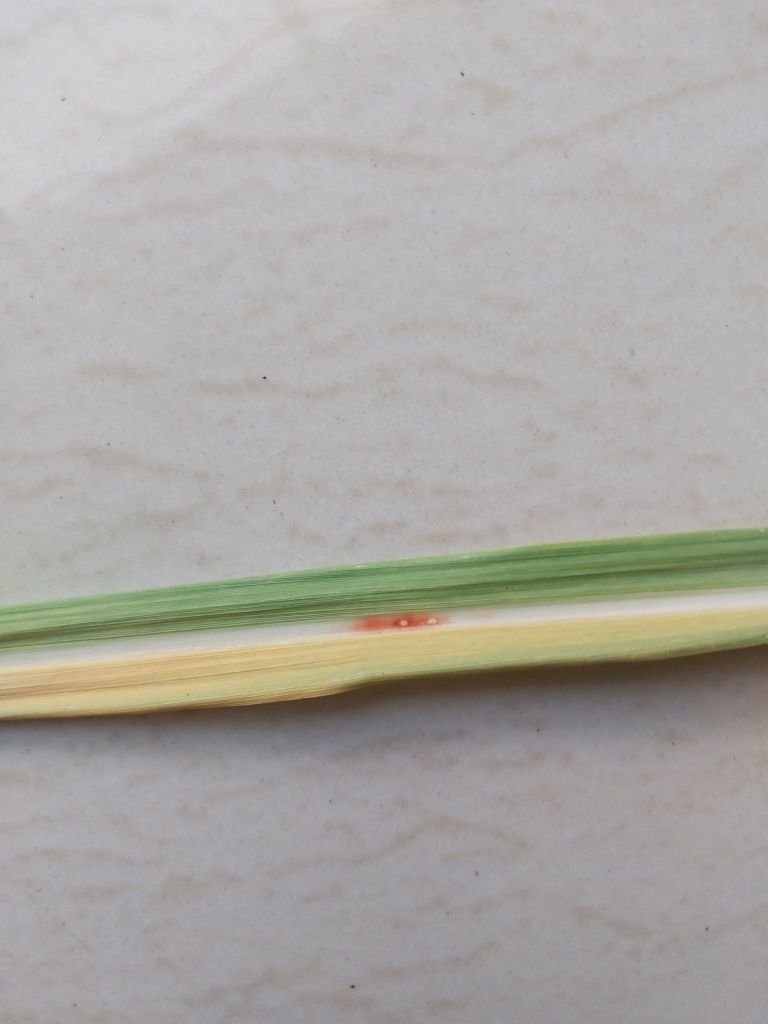
Label: Brown Spot